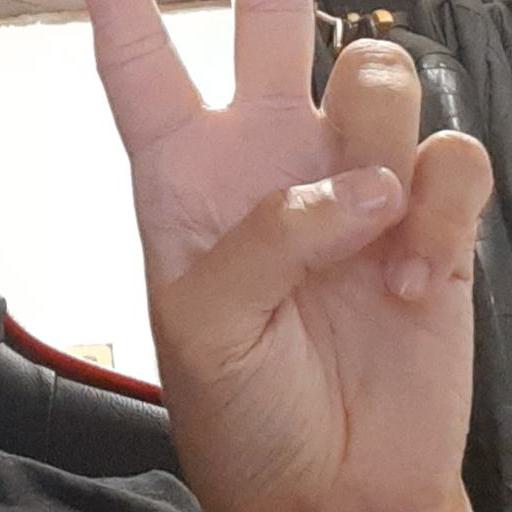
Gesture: peace